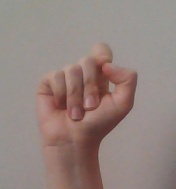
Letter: fa